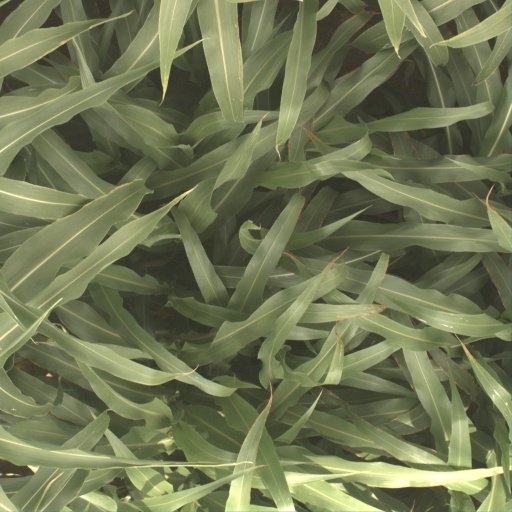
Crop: sorghum